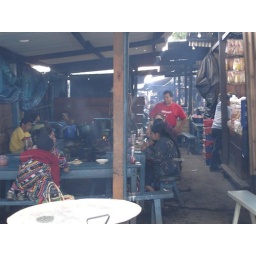
Fried chicken stall deep in Chichi market